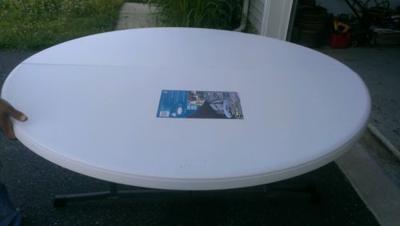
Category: table